Girangaon

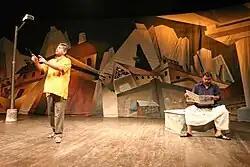
Scene from a popular 2007 play "Cotton 56 Polyester 84" by Sunil Shanbag about life in Girangaon

Due to this overcrowding, the distinction between home and street was blurred; Girangaon residents spent more of their time on the street than in the home. There was great participation in communal festivals like Moharram, Ganesh Chaturthi and Gokulashtami. Local shop keepers and mill owners were often coerced into contributing to such festivals, and adjoining localities competed with each other in the grandness of their contributions. The local liquor shop or gymnasium was a common meeting place. The workers of Girangaon patronized arts like poetry, theatre and dance (tamasha). Several notable actors first found fame here.